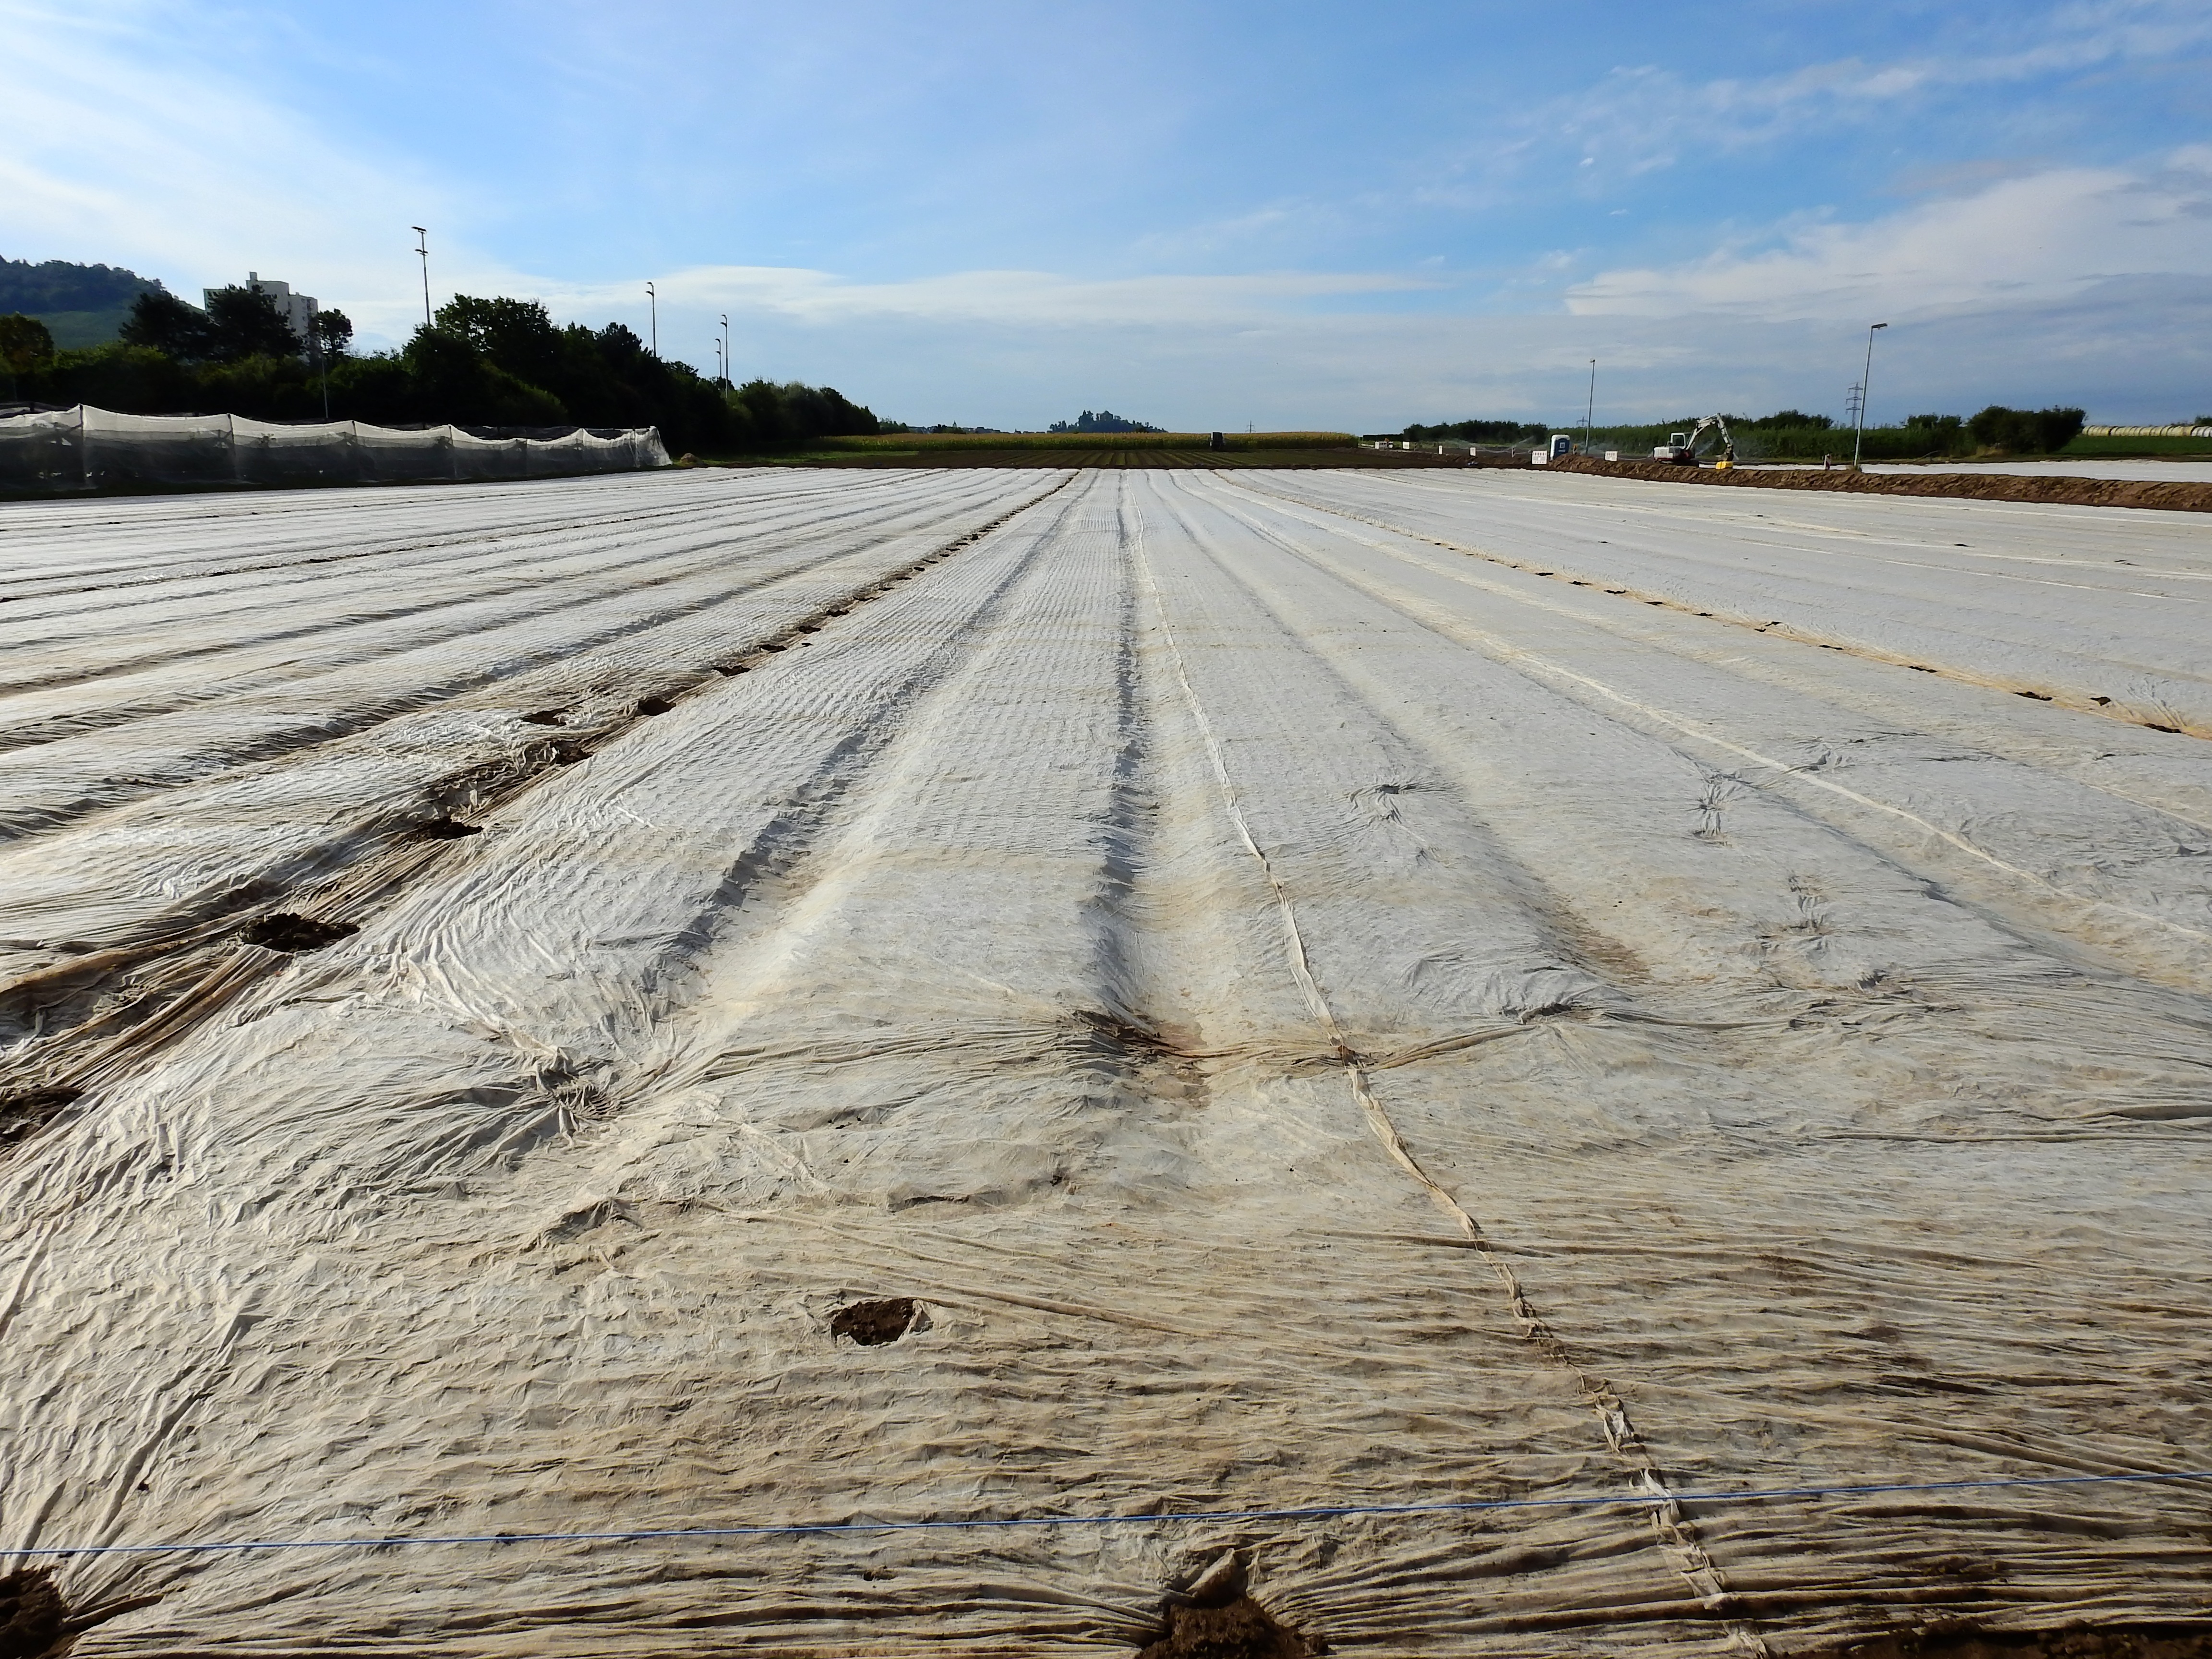
landscape, nature, sand, wood, road, field, asphalt, walkway, environment, soil, agriculture, ridge, fields, infrastructure, arable, rural area, subsoil, road surface, mudflat